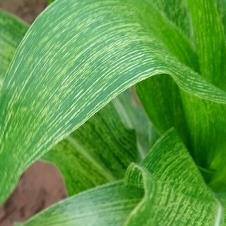
Crop: Maize
Condition: stripe-d